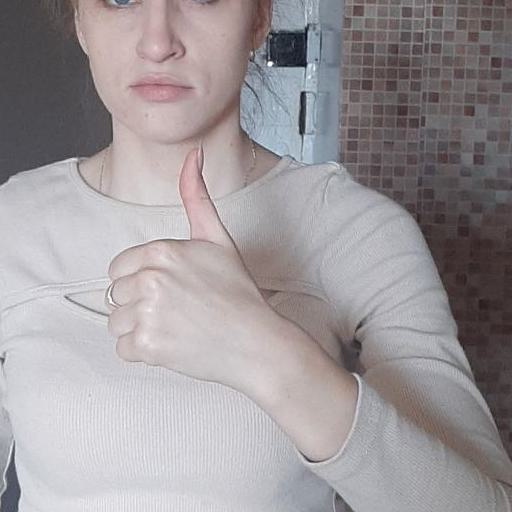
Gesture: like